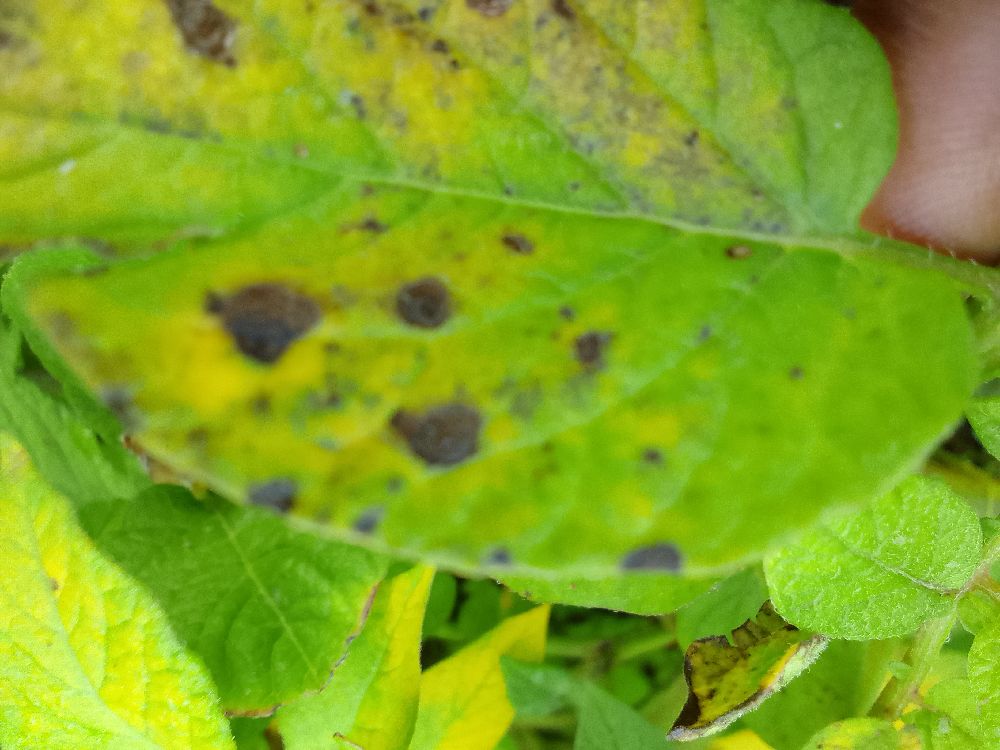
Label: Early blight